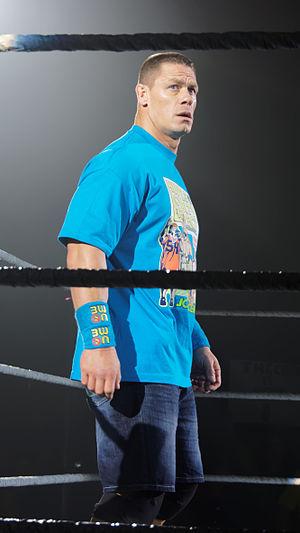
L’édition 2017 du Royal Rumble est une manifestation de catch télédiffusée et visible uniquement en paiement à la séance. L'événement, produit par la World Wrestling Entertainment, a eu lieu le 29 janvier 2017 dans la salle omnisports Alamodome à San Antonio, au Texas. Il s'agit de la trentième édition du Royal Rumble, qui fait partie avec WrestleMania, SummerSlam et les Survivor Series du « Big Four » à savoir « les Quatre Grands ». Les Superstars de la WWE sont les vedettes de l'affiche officiel.